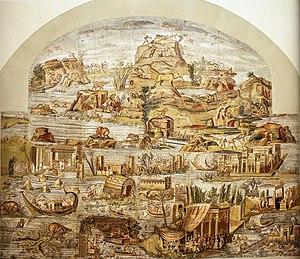
La marine est un genre d'art figuratif, qui dépeint ou tire sa principale source d'inspiration de la mer. Ces peintures forment un type particulièrement important entre les XVIIᵉ et XIXᵉ siècles. Par extension, le terme recouvre souvent les représentations artistiques de navigation sur rivières ou estuaires, les scènes de plage et de tous les arts montrant des bateaux, même dessinés ou peints depuis la terre ferme.